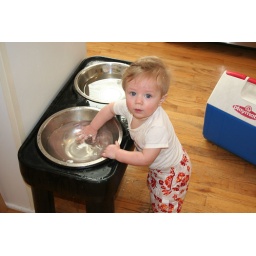
caught Playing in the dog bowl